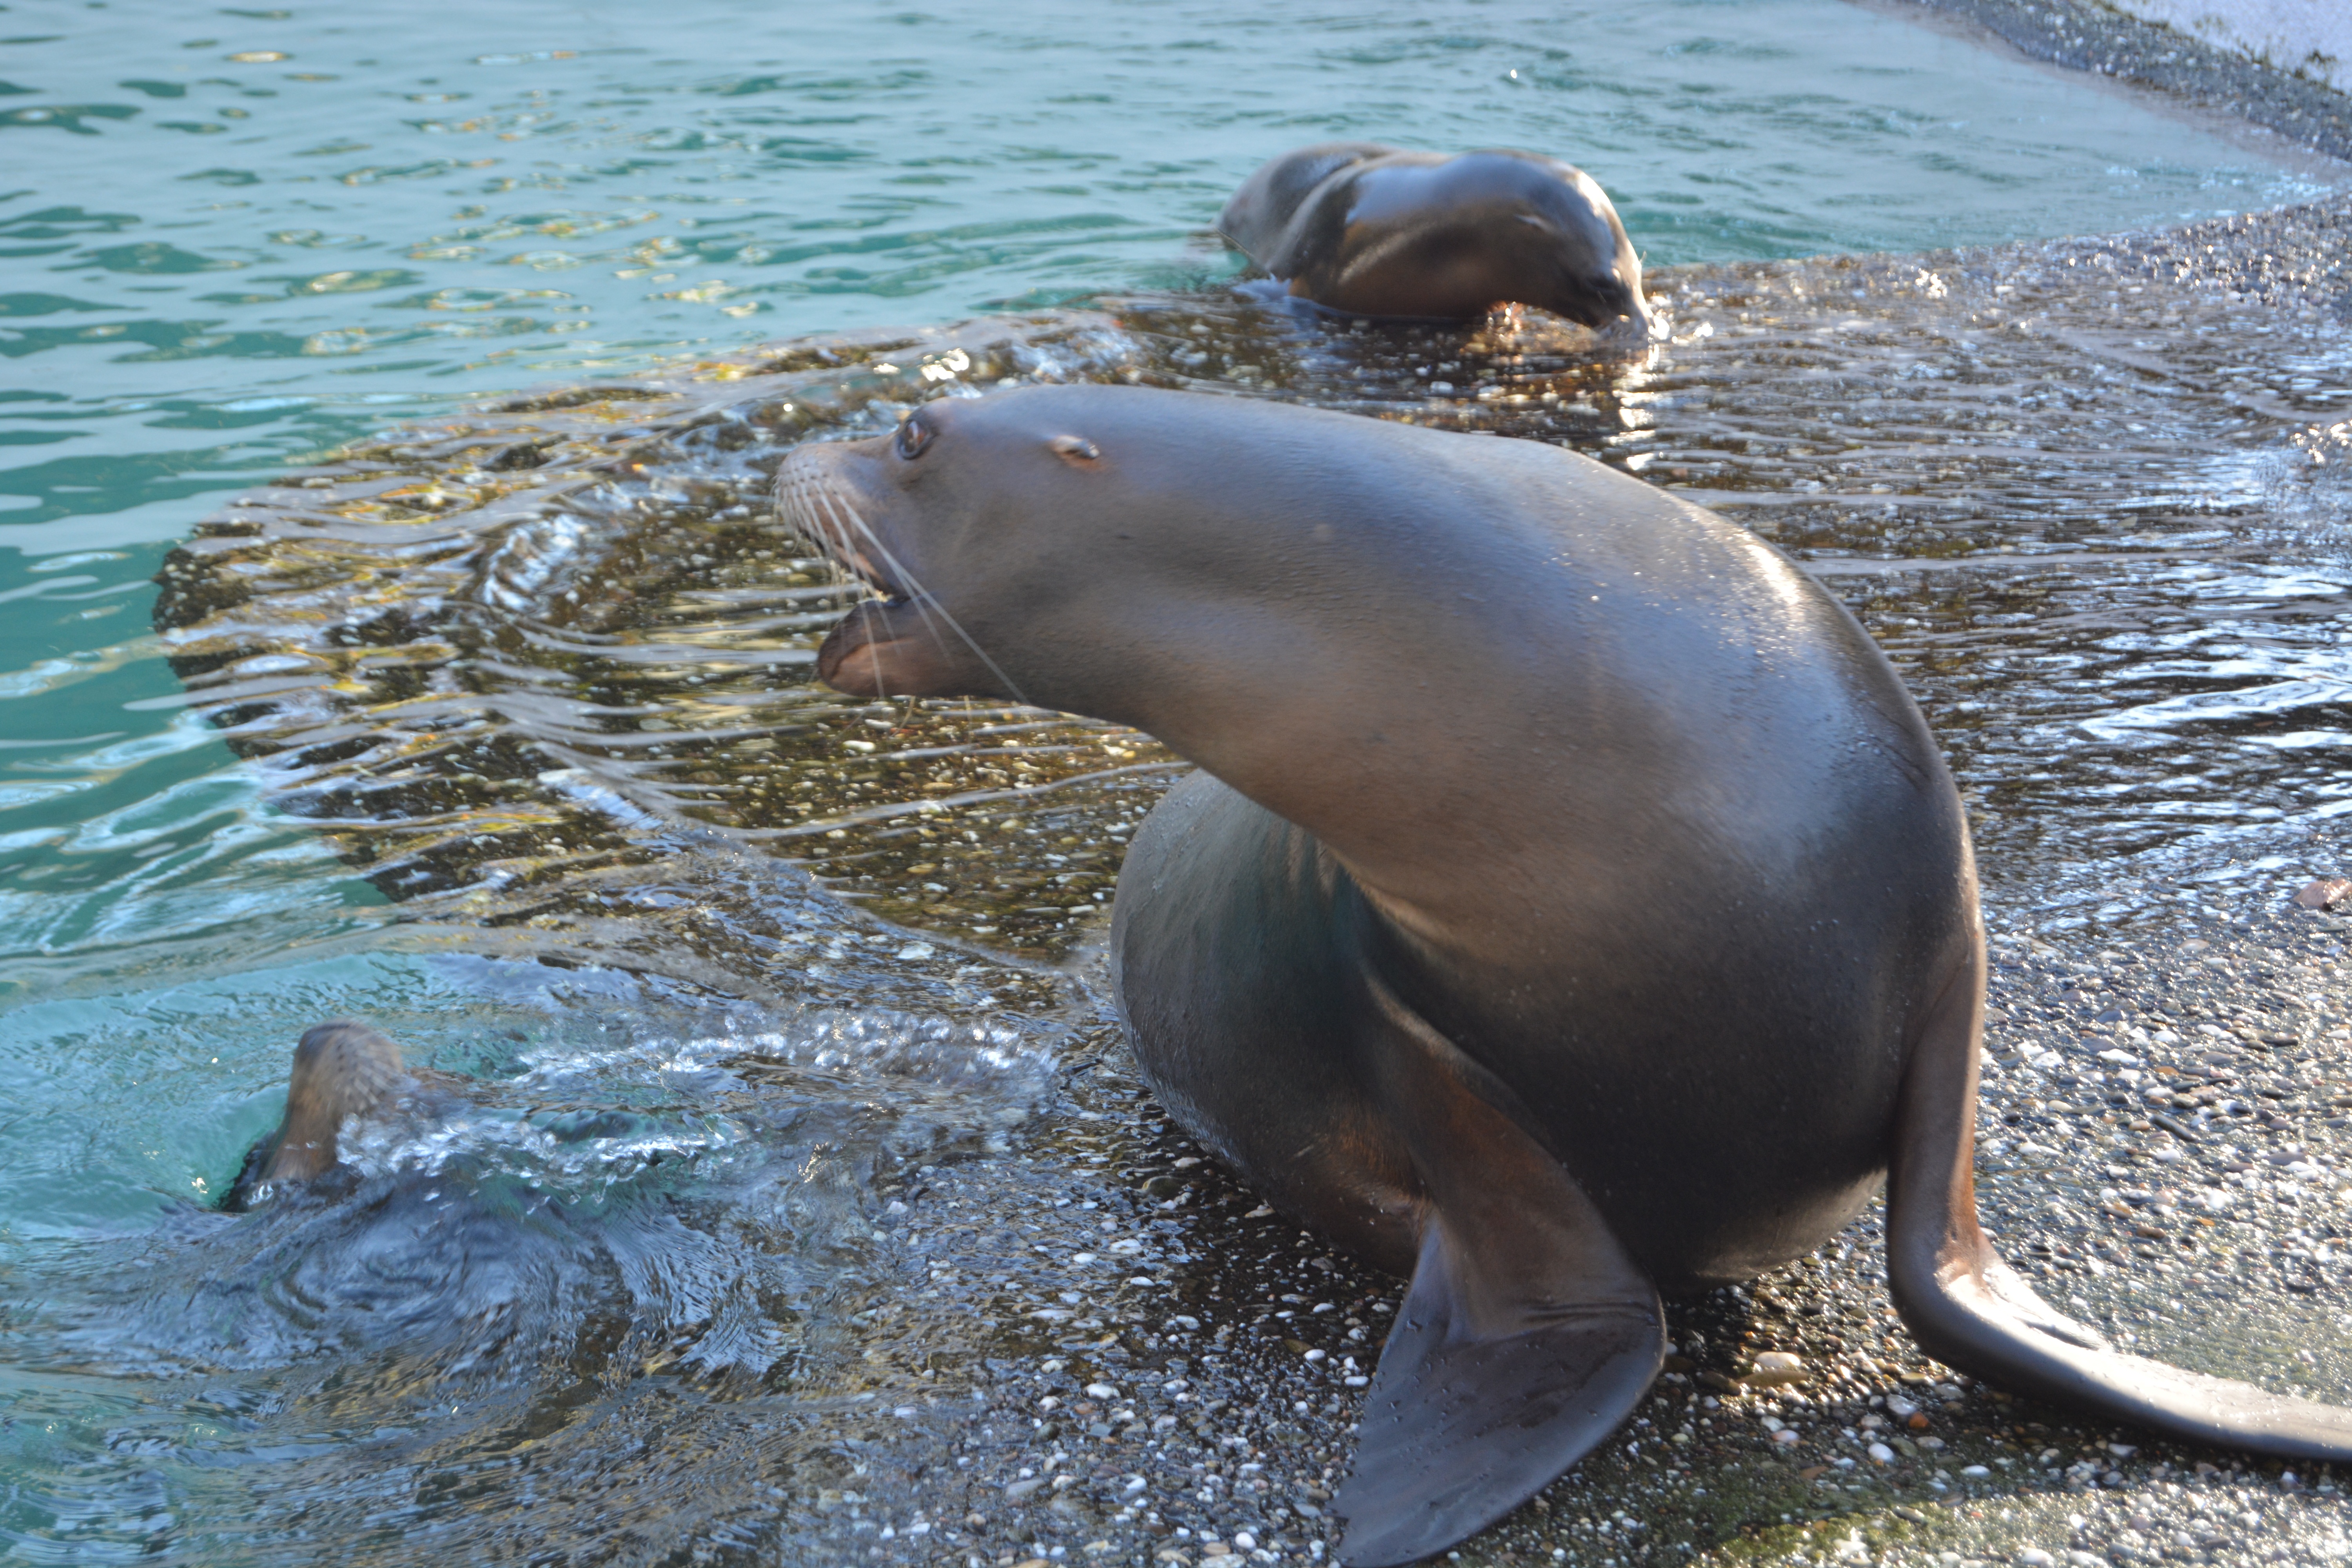
sea, water, wildlife, zoo, biology, mammal, seal, fauna, seals, vertebrate, dolphin, meeresbewohner, harbor seal, robbe, marine mammal, marine biology